Hollin Hills

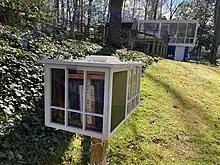
Little Library Book Exchange in Hollin Hills at 2200 block of Glasgow Rd

The nearest public libraries to Hollin Hills are the Sherwood Regional Library (opened in 1971) and Martha Washington Library (opened at its current location in 1961) served by the Fairfax County Public Library (FCPL) system. In addition, several residents have installed and maintain neighborhood book exchanges and chartered Little Free Library locations throughout the neighborhood, often stylized in the shape of mid-century modern homes found throughout the community.